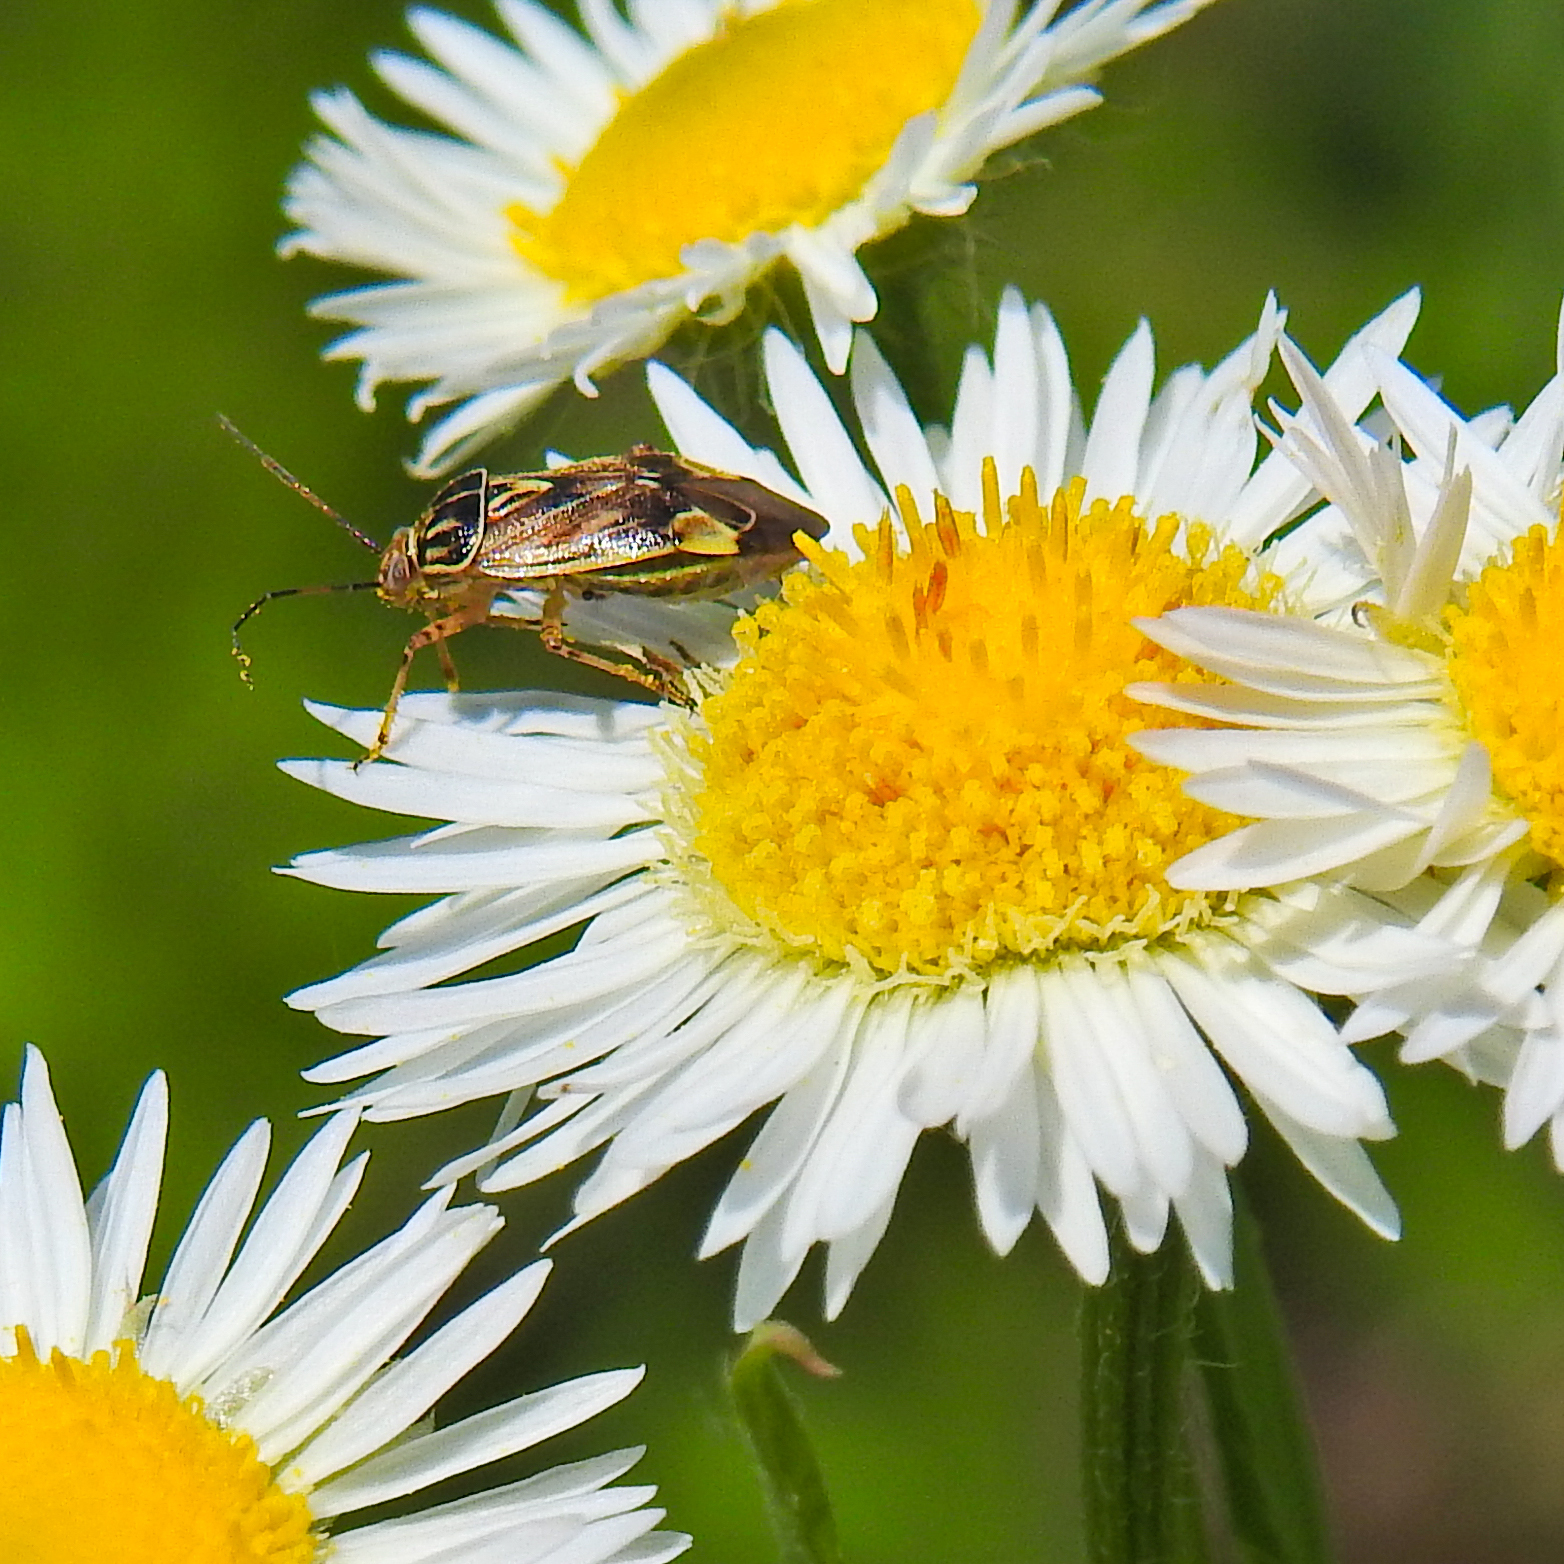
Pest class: lygus_bug